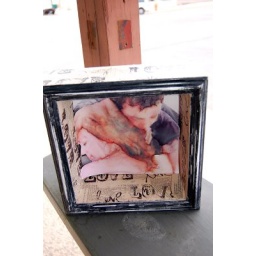
I printed this one of water color paper and then did a wash over it.